Church of Nossa Senhora dos Remédios (Fajãzinha)

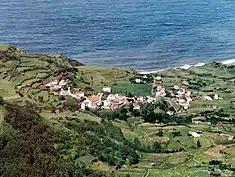
A view of the Fajãzinha valley with the church in the central village

The first reference to a church occurred in 1675, in the area known as "Adro Velho" immediately located near the actual church.